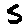
Label: 5